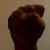
The image shows a hand gesture representing the letter 'S' in Indian Sign Language.